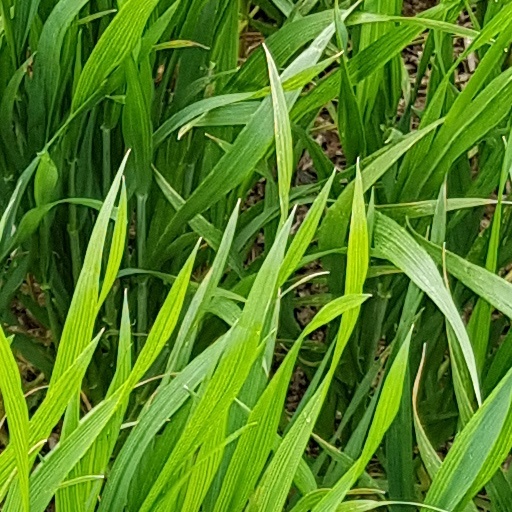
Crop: wheat